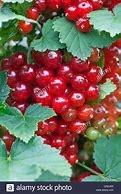
Label: redcurrant